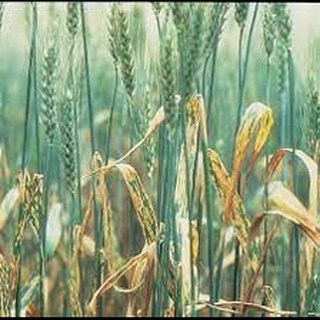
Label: wheat_leaf_blight